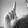
ASL letter: L